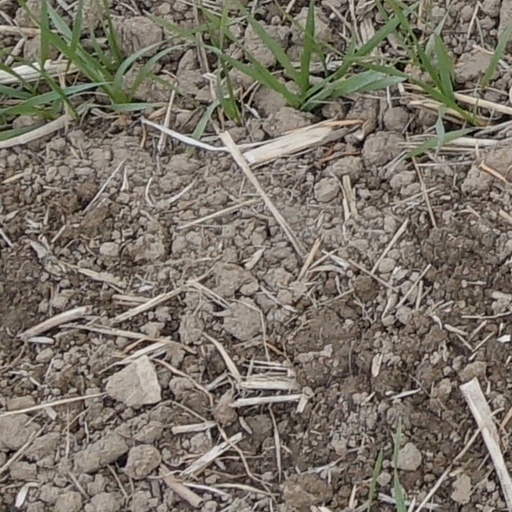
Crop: wheat